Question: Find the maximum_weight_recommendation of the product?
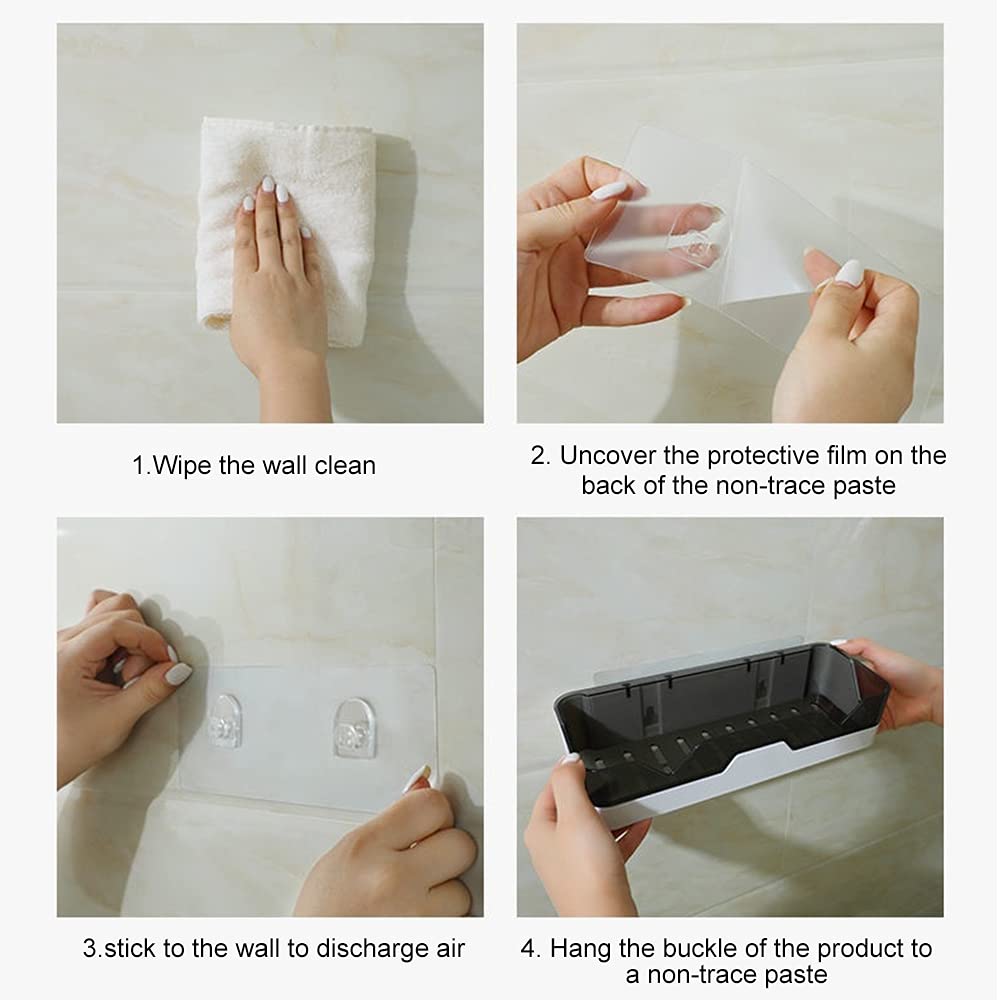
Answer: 3.0 ton